Embassy of the United States, Berlin

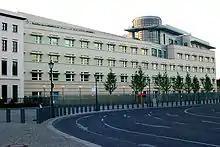
West side of the new building

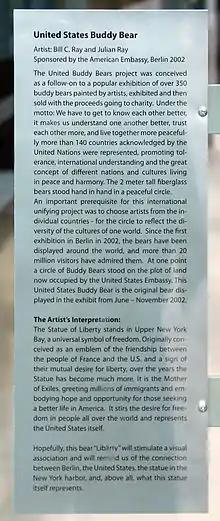
Plaque with regard to the exhibitions of the United Buddy Bears in 2002 and 2003, then still undeveloped on the grounds of the U.S. Embassy

Throughout the time Berlin was under four-power control, the U.S. was insistent that Berlin, East or West, should not be considered a capital until Berlin was unified. Relations with the East German state were hampered because of this policy, and by the erection of the Berlin Wall in 1961. The wall made the site of the former U.S. Embassy, still owned by the U.S. government, an inaccessible vacant lot that was part of the security zone separating east and west Berliners. The site became accessible after the Berlin Wall came down in November 1989, but remained a vacant lot until the 2004 groundbreaking for construction of a brand new U.S. Embassy.